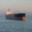
Label: ship